1923 Willesden East by-election

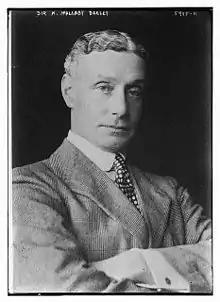
Mallaby-Deeley

Controversially in a constituency where over six thousand electors were thought to be Jewish, polling day was fixed for a Saturday.